Edmund Kemper

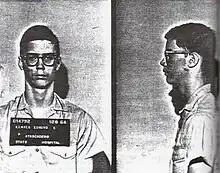
Mug shot of Edmund Kemper after his arrest in 1964

On August 27, 1964, at the age of 15, Kemper killed his grandmother Maude Matilda (Hughey) Kemper (1897–1964) with a rifle after an argument, shooting her once in the head and twice in the back, then stabbing her several times. When Kemper's grandfather Edmund Emil Kemper Sr. (1892–1964) came home, Kemper fatally shot him in the driveway. Kemper phoned his mother, who told him to call police. Kemper did so and waited for police to arrive.